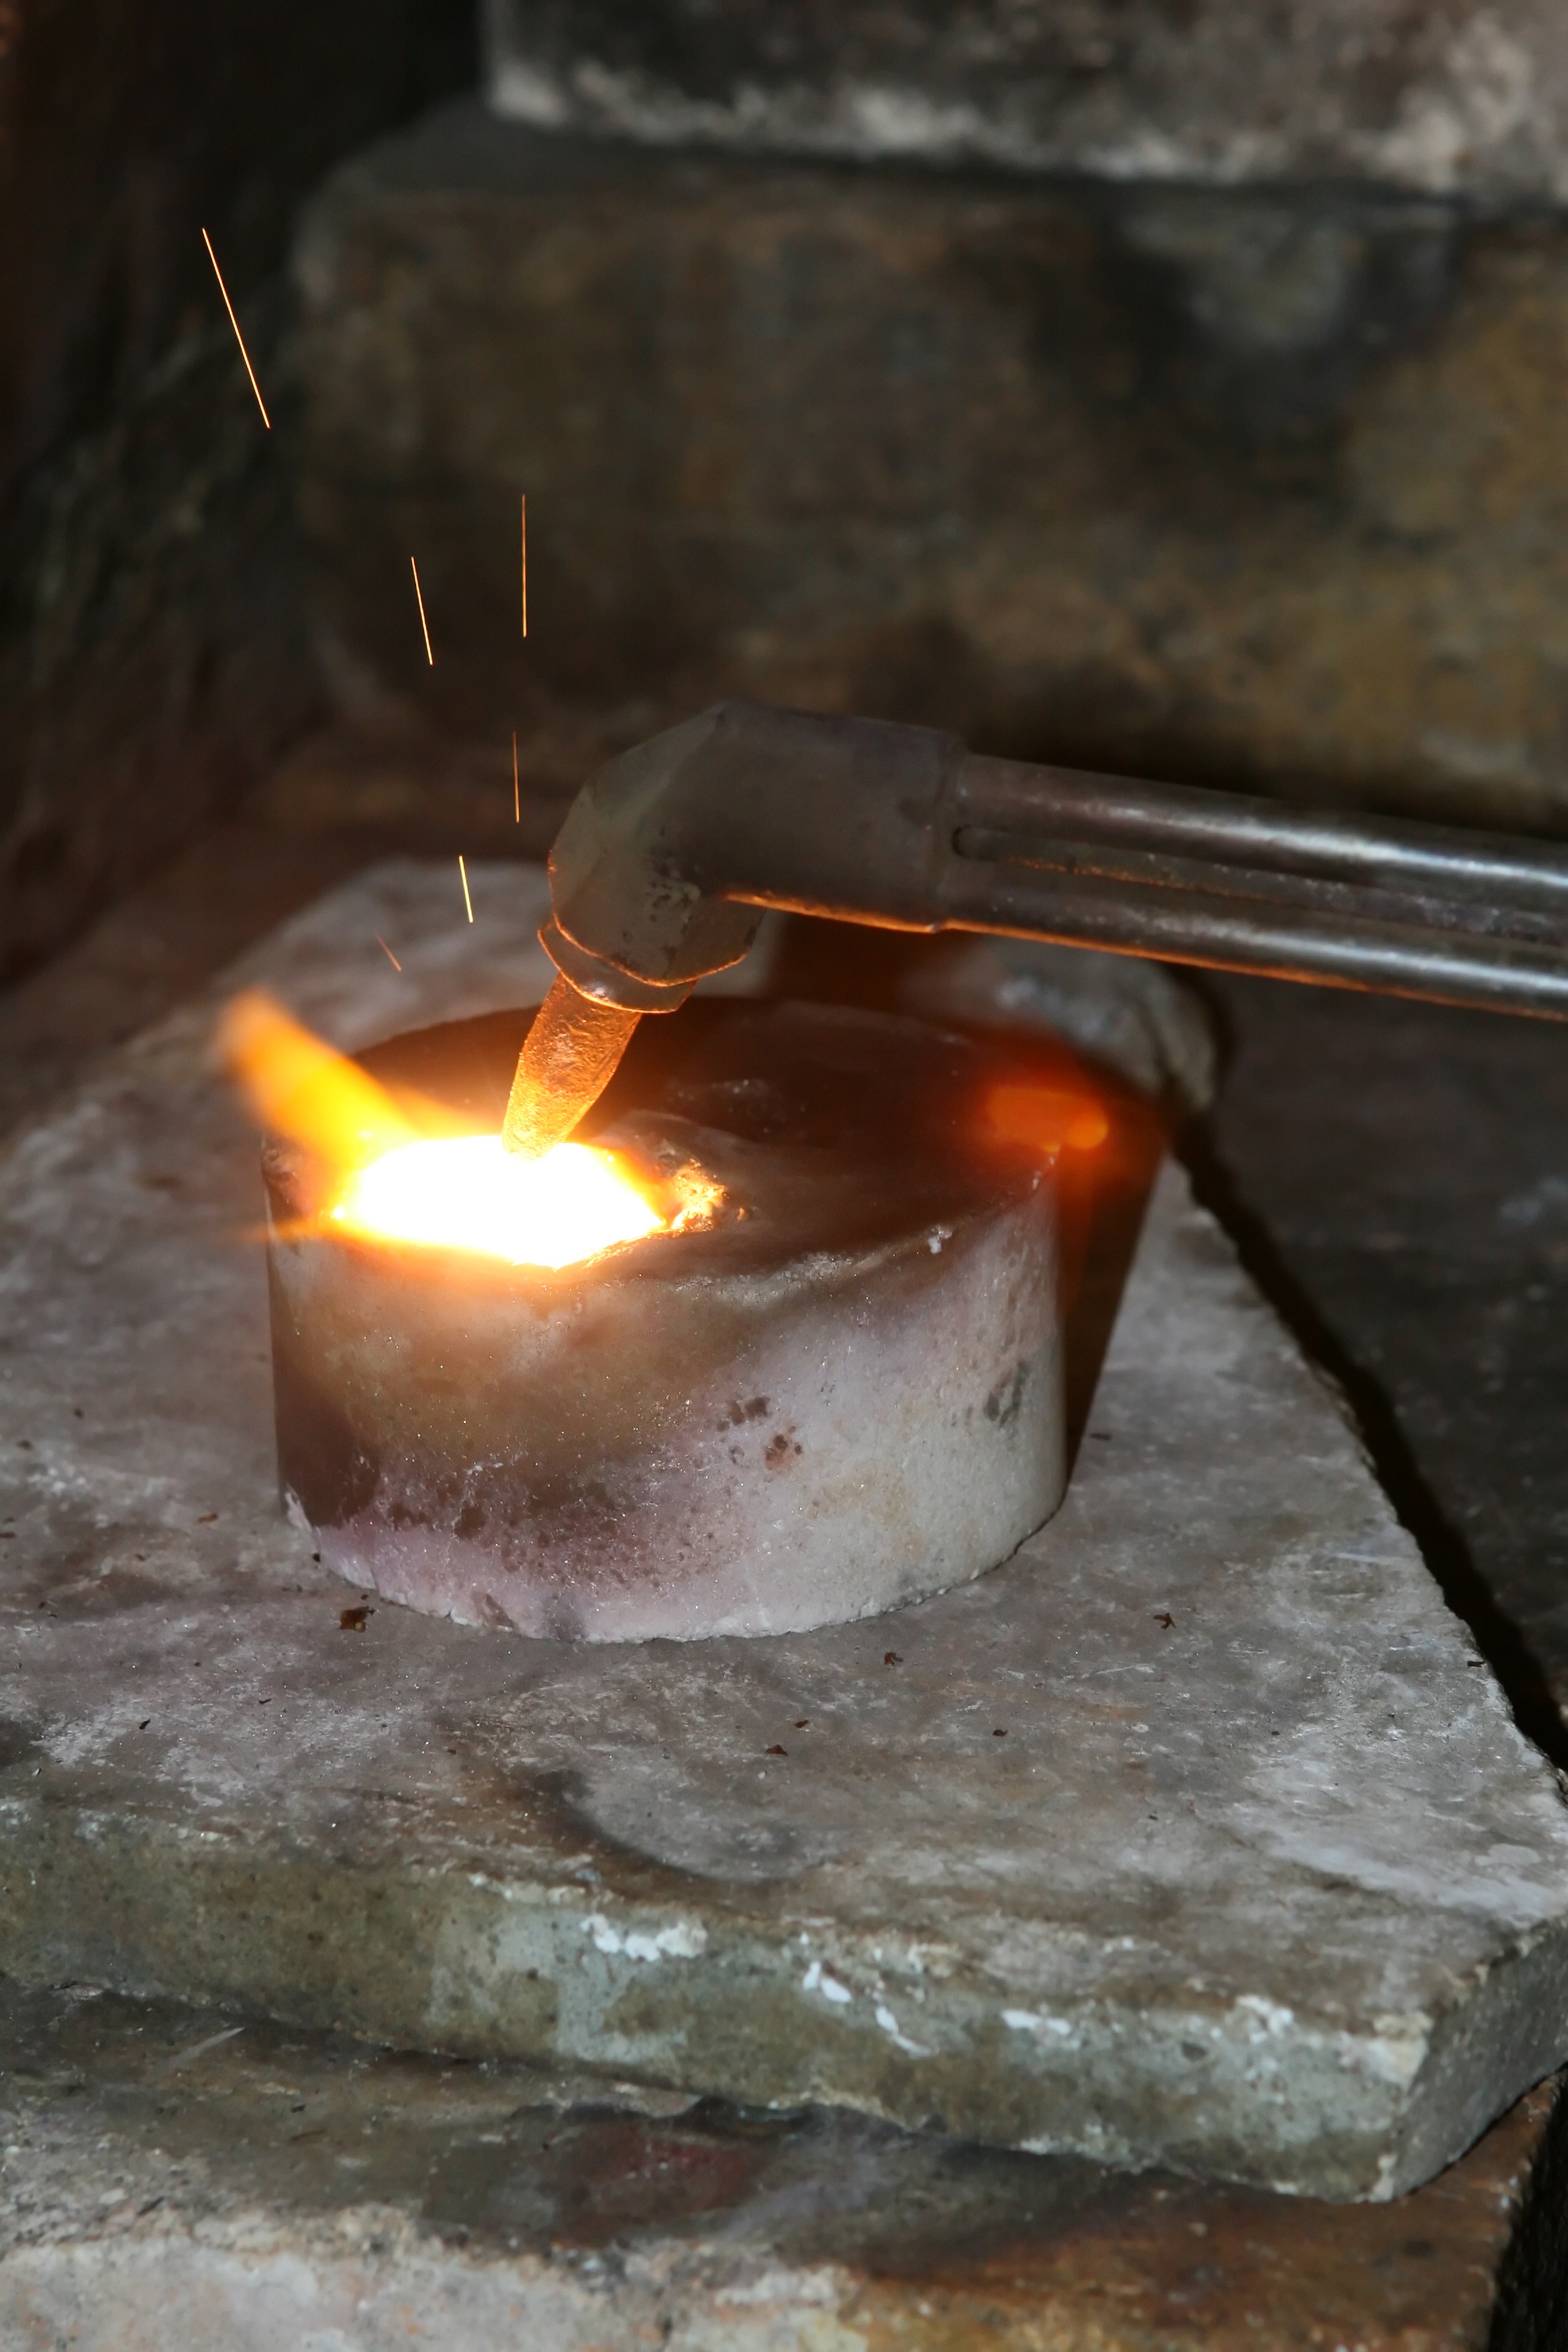
light, wood, pot, spray, metal, money, flame, fire, welding, industry, business, lighting, material, torch, manufacturing, jewellery, bars, gold, brass, silver, burning, welder, bright, hot, stock, gas, bronze, sparks, oxygen, blow, production, commerce, forge, melting, labor, melt, jeweller, aluminum, powered, finance, aluminium, precious, labour, plated, platinum, bullion, acetylene, ingots, smelt